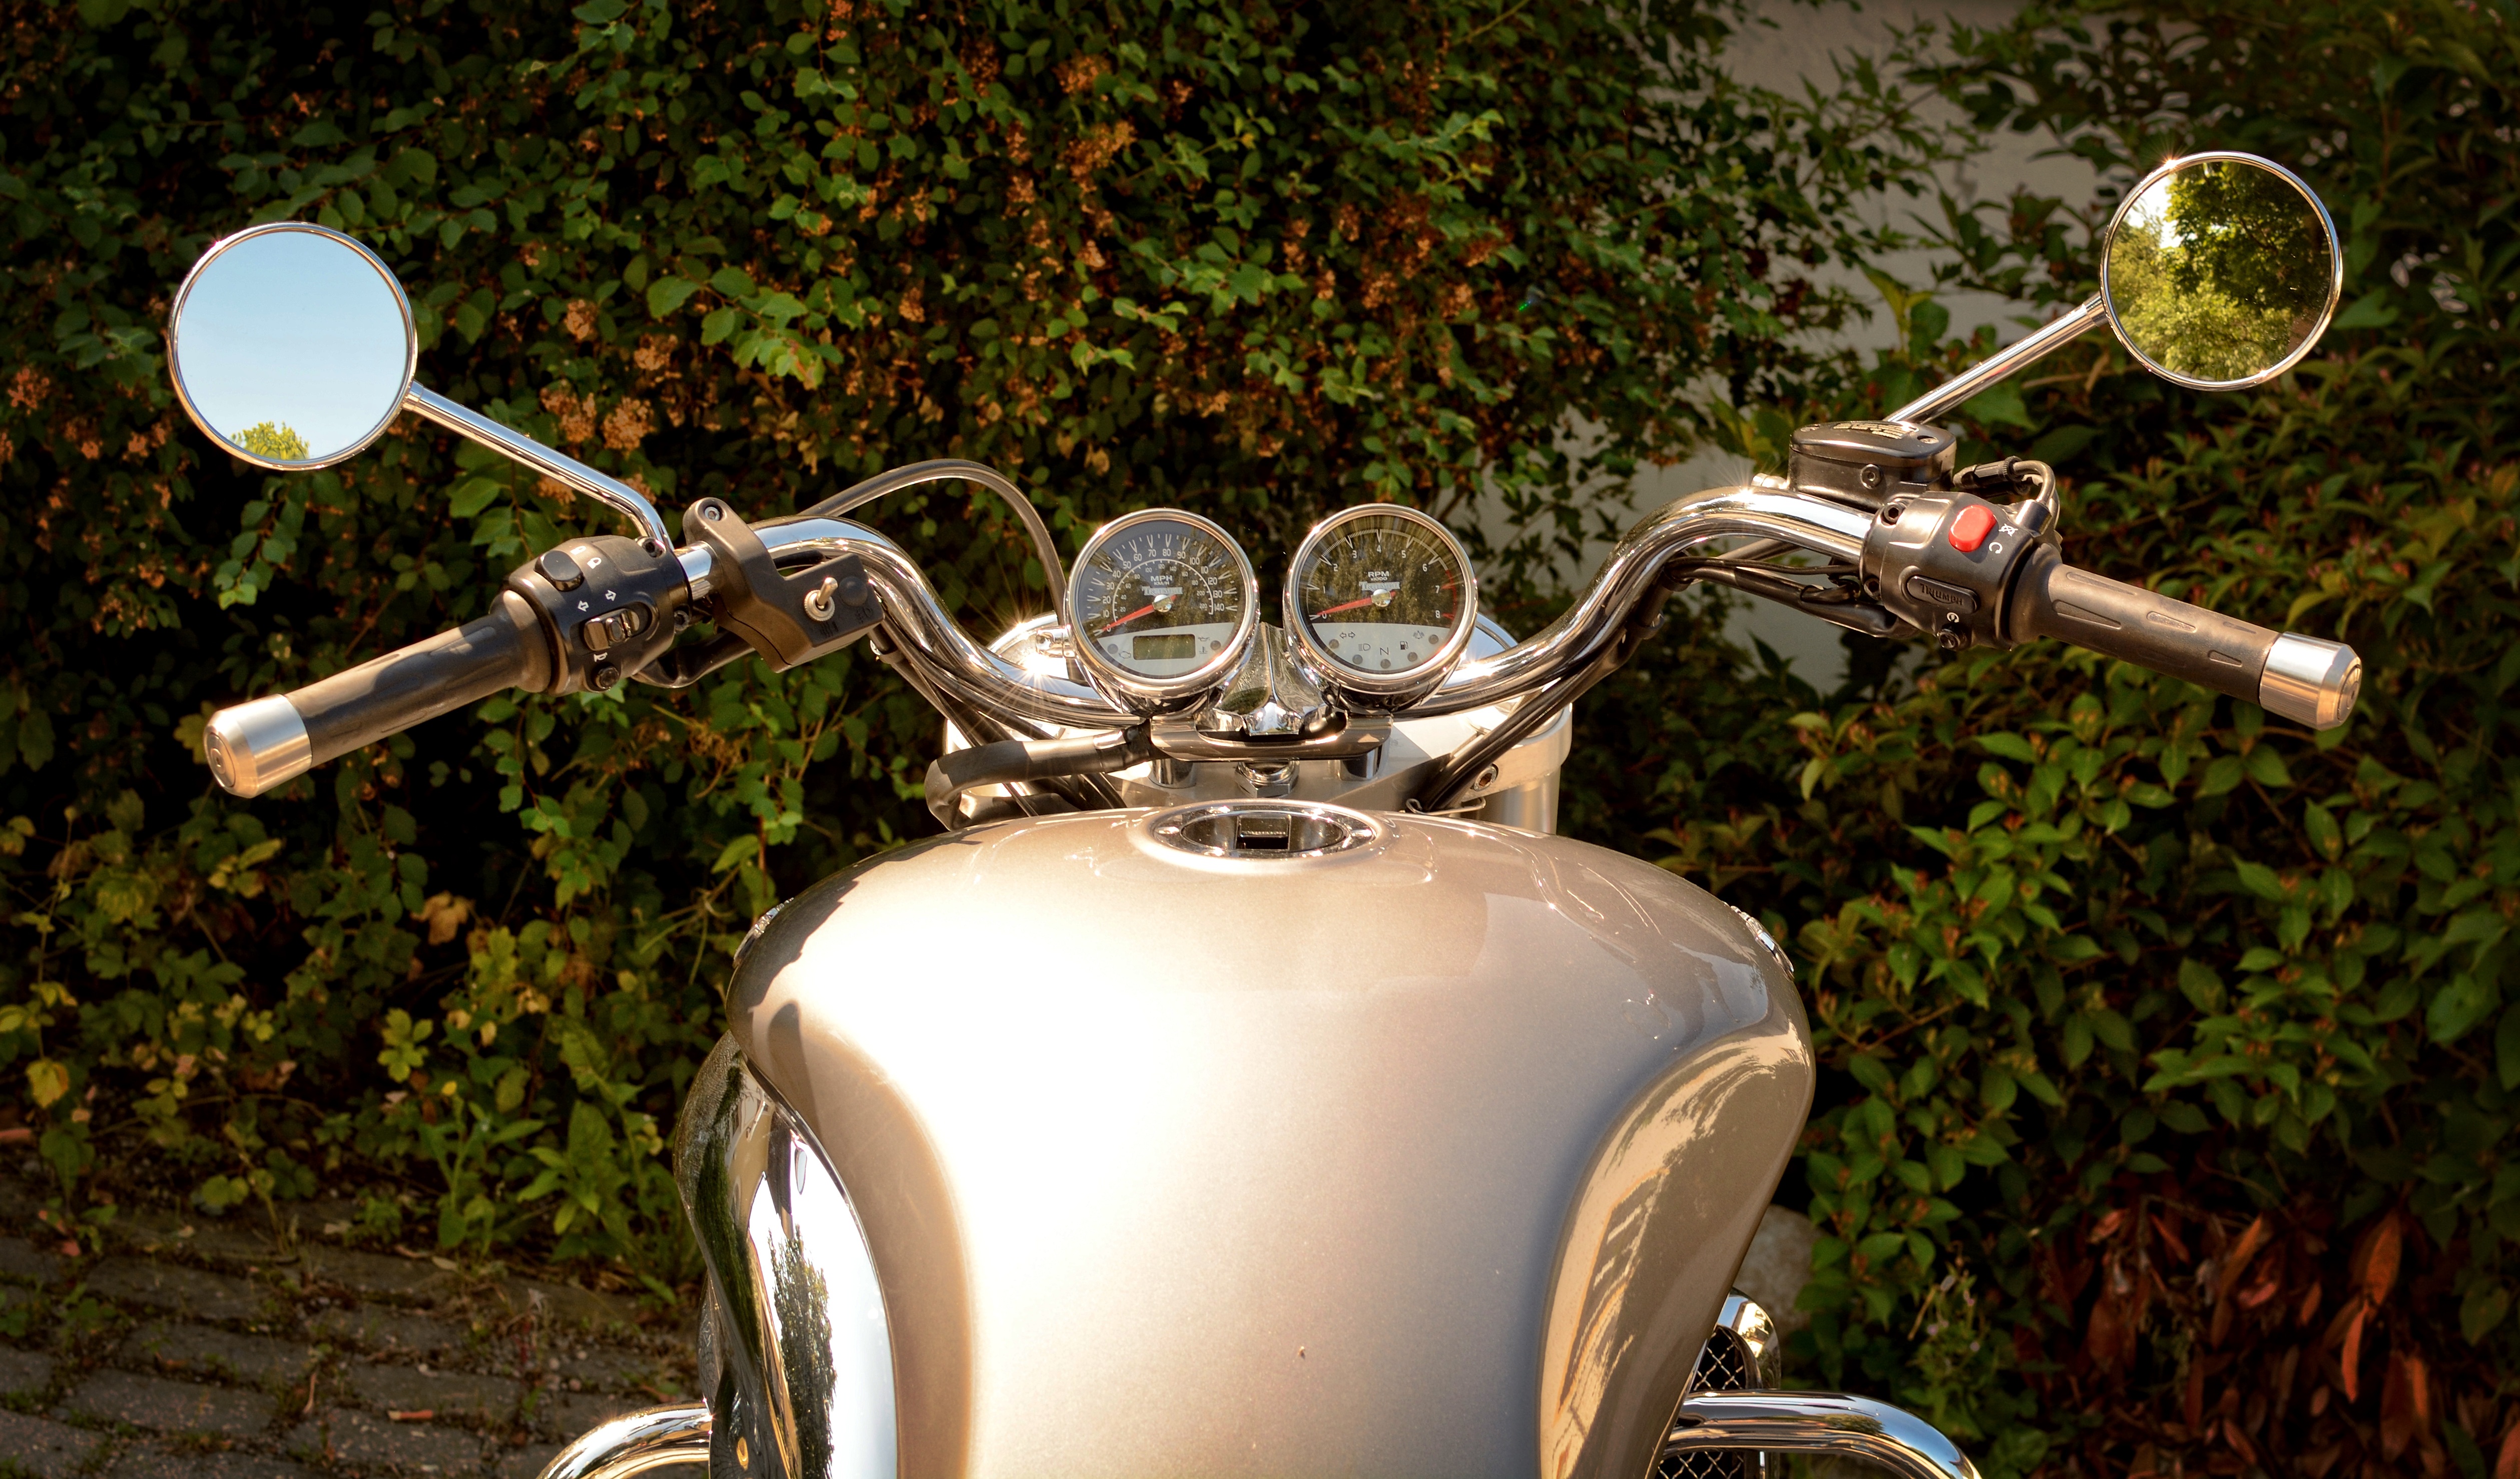
technology, glass, bicycle, vehicle, motorcycle, steering wheel, tachometer, chrome, mirror, chopper, triumph, fittings, two wheeled vehicle, cruiser, chrome gloss, land vehicle, operating elements, speed sensor, triumph rocket iii